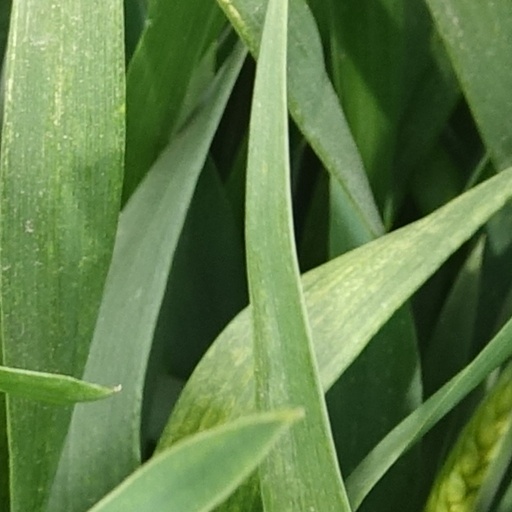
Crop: wheat